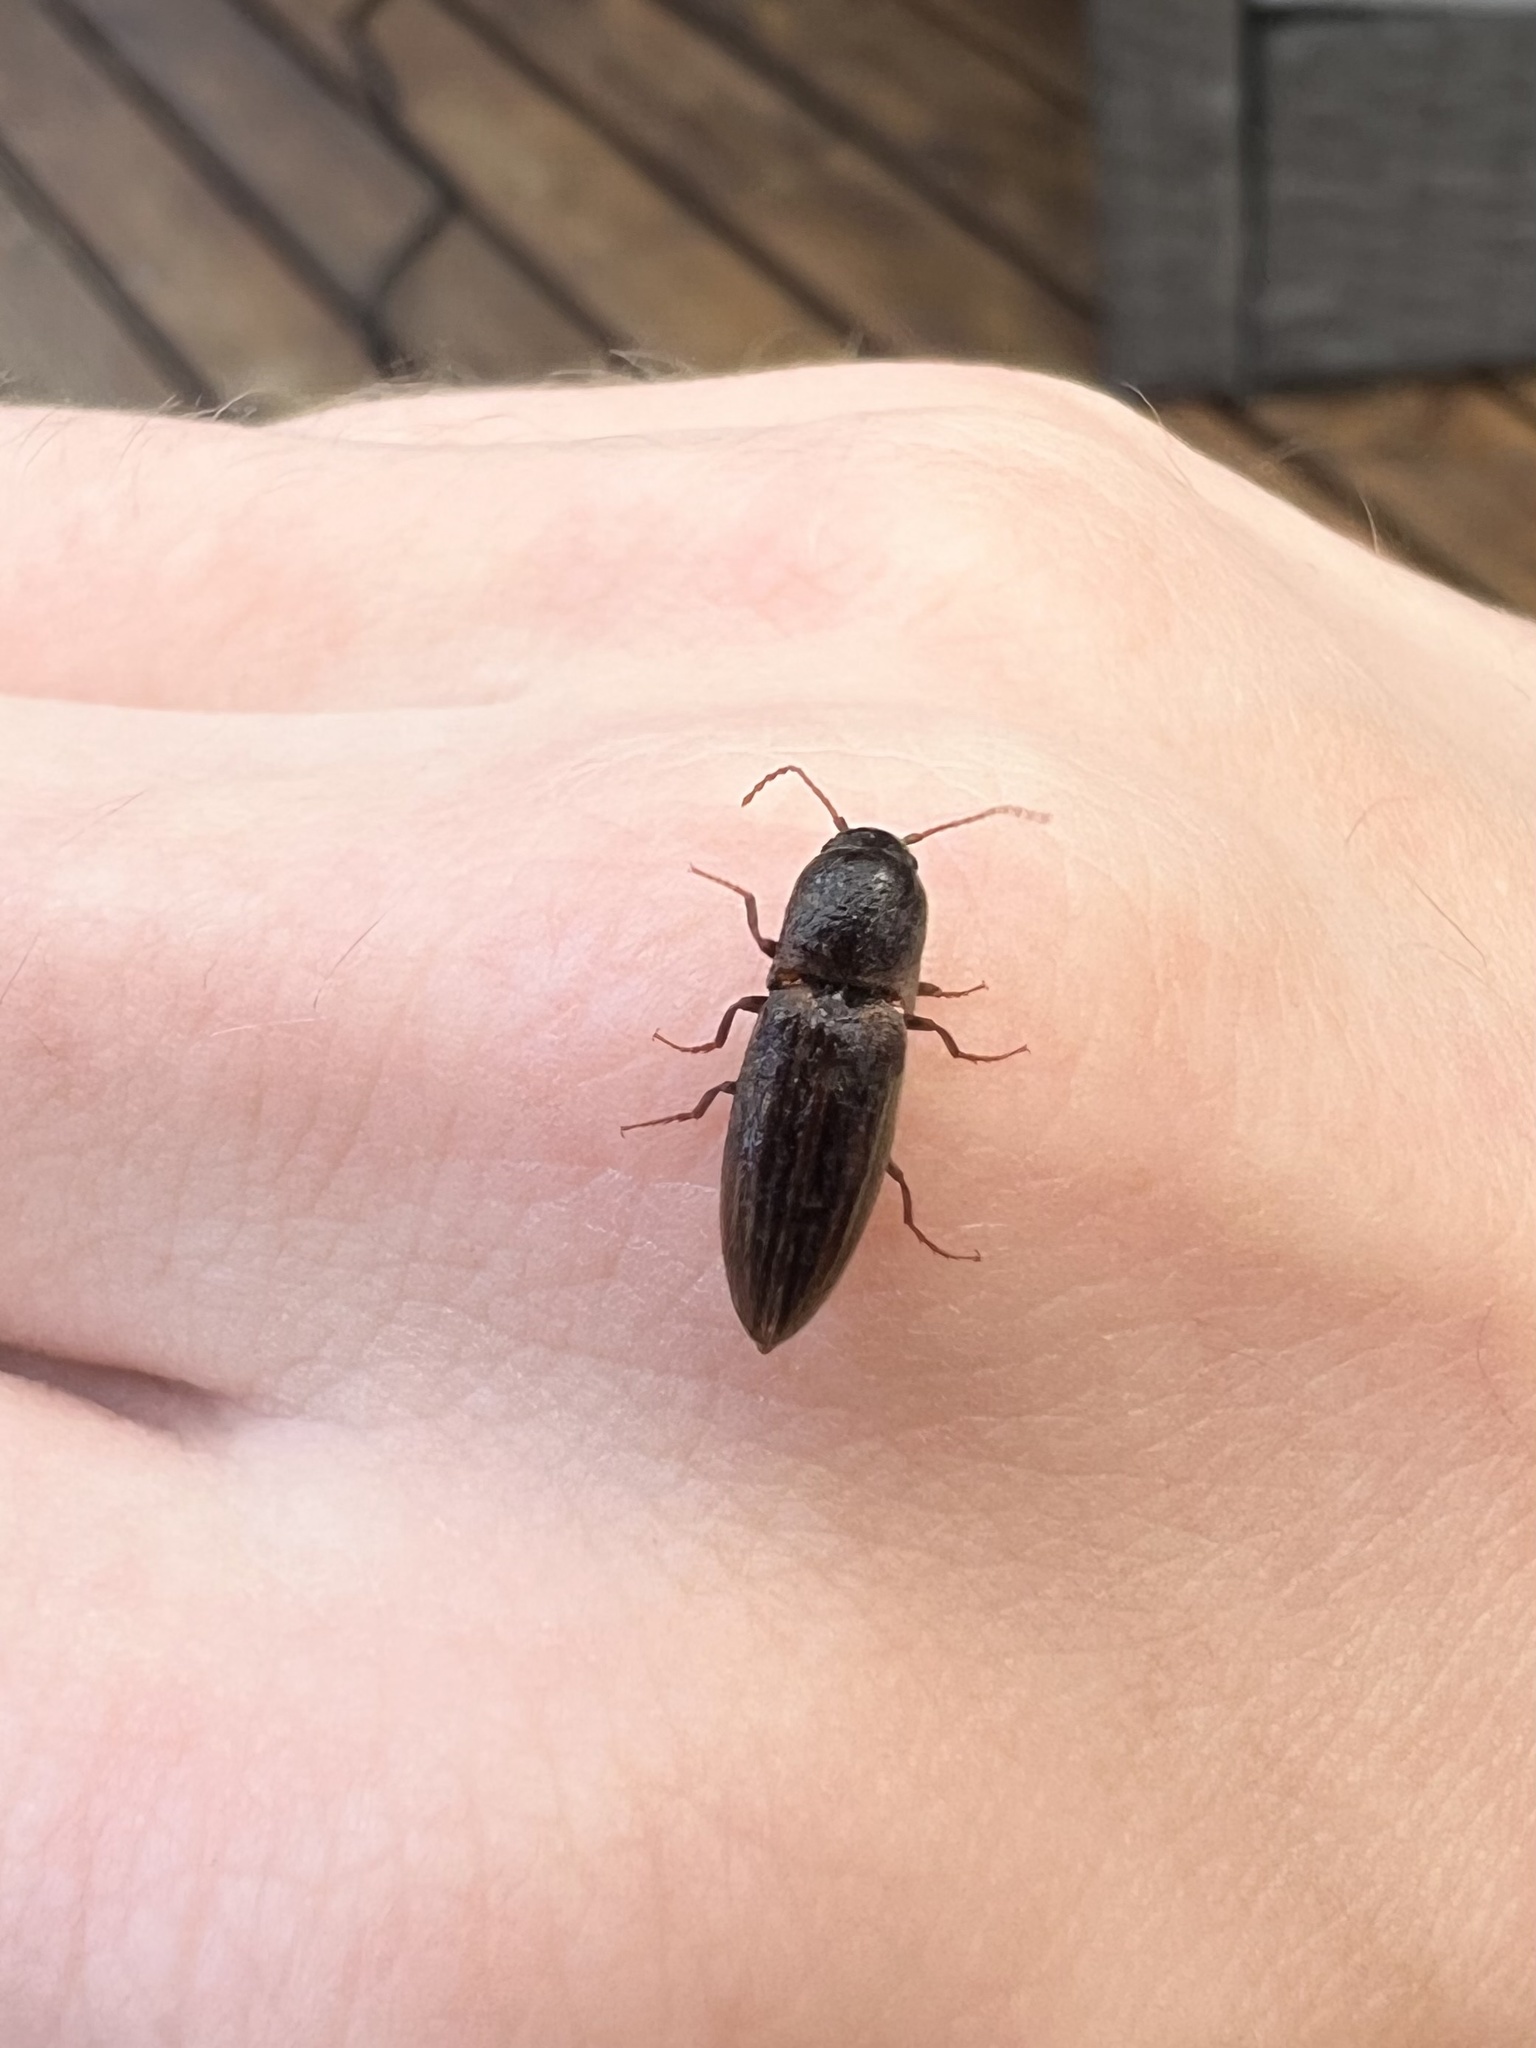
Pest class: clickbeetles_wireworms